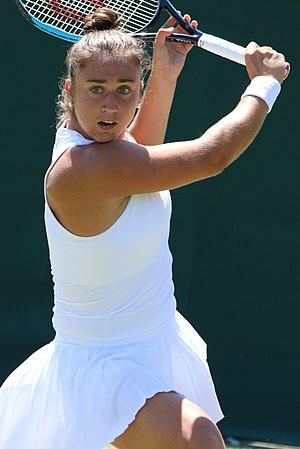
Sara Sorribes Tormo, née le 8 octobre 1996 à La Vall d'Uixó, est une joueuse de tennis espagnole, professionnelle depuis 2012.